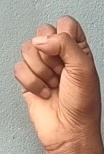
ASL sign: S